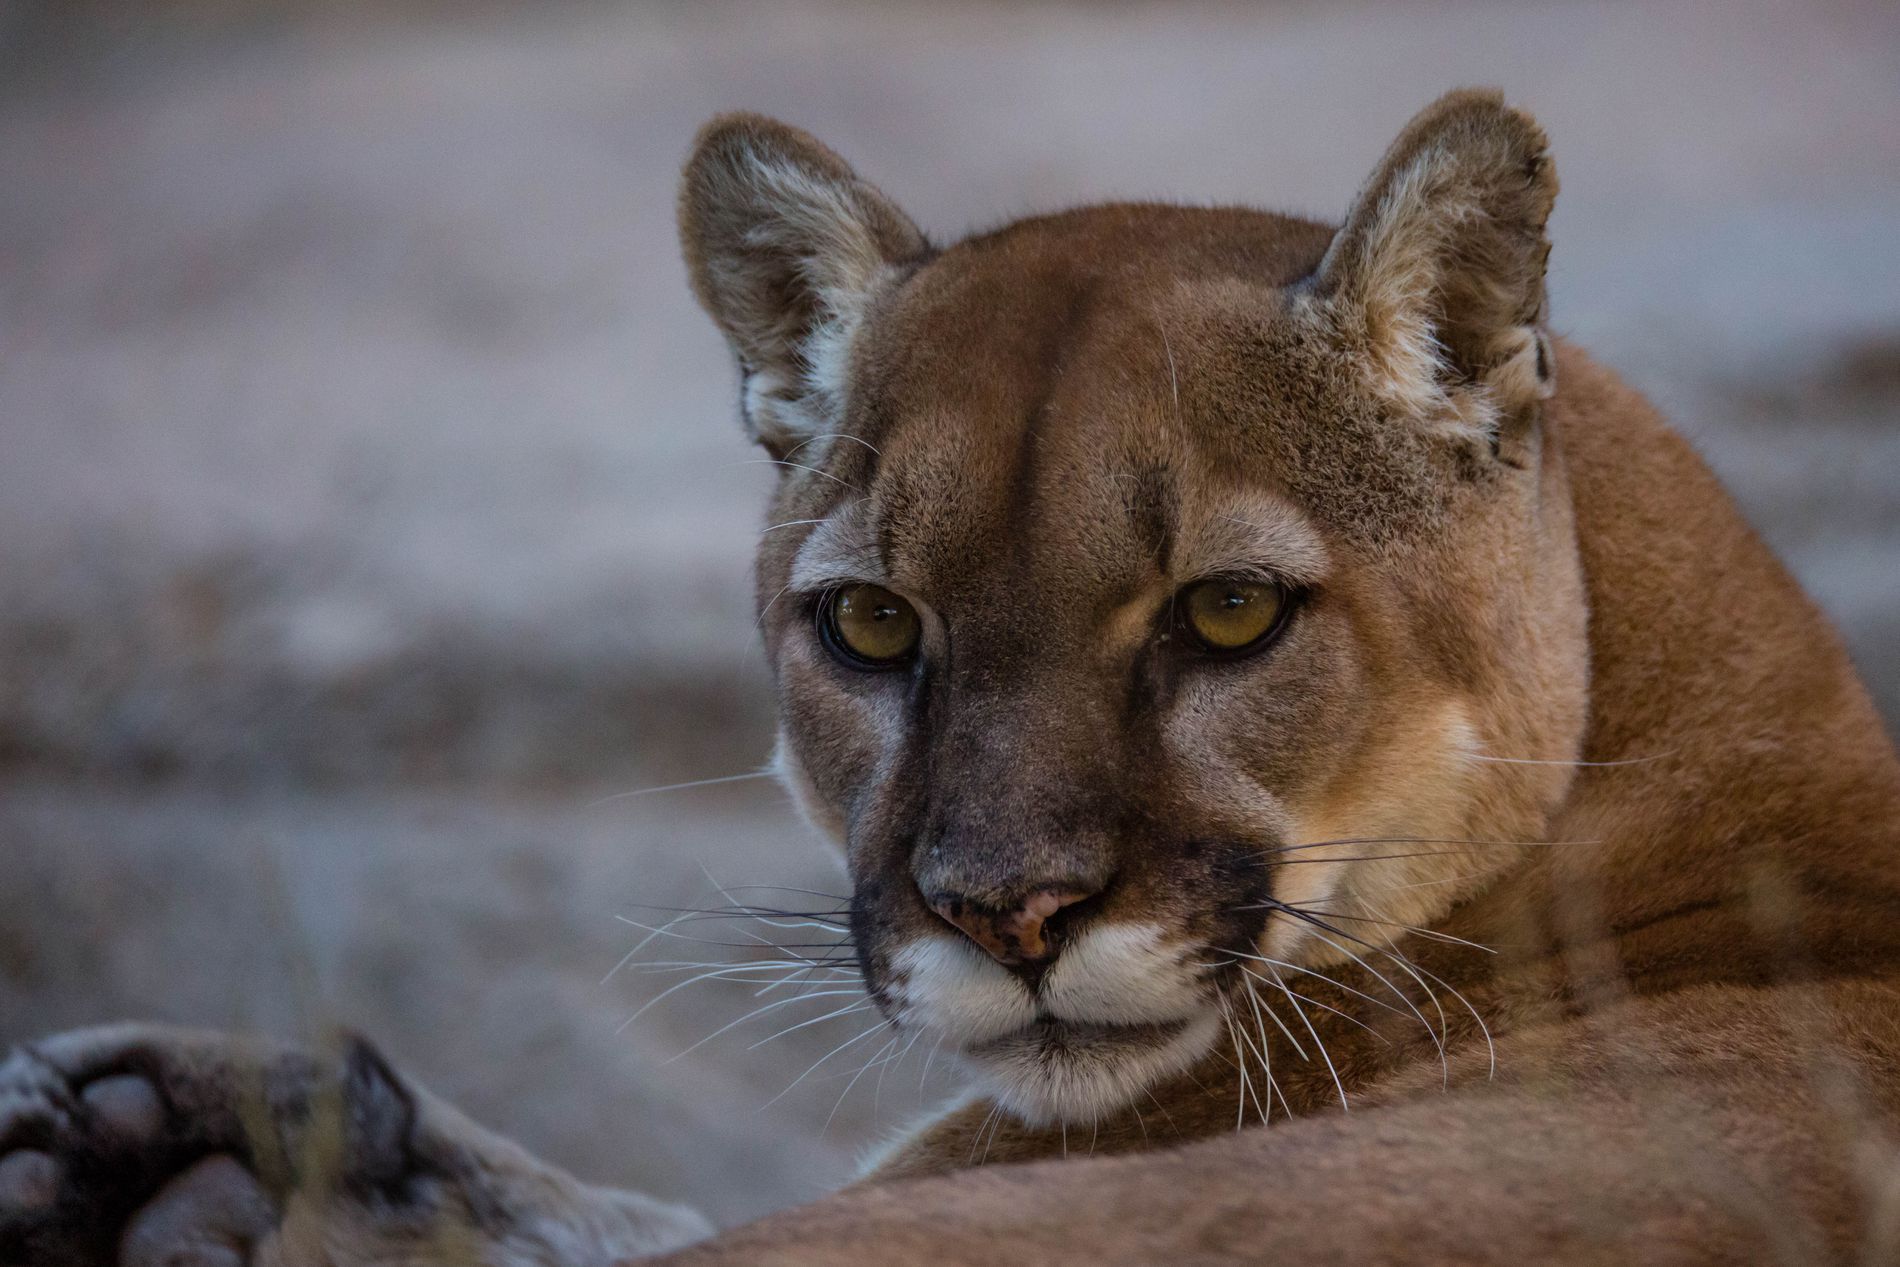
Silent Stalker
A close-up of a cougar resting, its golden eyes focused intently. The background is blurred highlighting its face
Close-up shot, slightly low angle The photo shows a relaxed but vigilant cougar. Its coat is illuminated with soft light, emphasizing expression and texture. The soft-focused natural ground surrounding it intensifies the depth of its unblinking stare
Labels: Animal, Wildlife, Mammal, Cougar, Cheetah, Blurred Background
Camera: Canon Canon EOS 5D Mark III
Lens: 150-600mm F5-6.3 DG OS HSM | Sports 014, Sigma 150-600mm f/5-6.3 DG OS HSM | C
Aperture: F6.3
Exposure: 1/1250 sec
ISO: 3200
Focal length: 481.0 mm